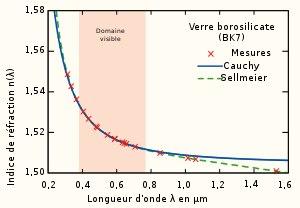
En optique, on appelle loi de Cauchy une relation empirique, établie par Augustin Louis Cauchy, et qui fut plus tard justifiée grâce aux équations de Maxwell, donnant l'indice de réfraction n en fonction de la longueur d'onde λ pour un milieu transparent donné. Cette loi est une approximation valable pour les milieux transparents dans le visible et dont les bandes d'absorption sont toutes dans l'ultraviolet. Elle s'écrit comme un développement limité de l'indice de réfraction en fonction de la longueur d'onde :